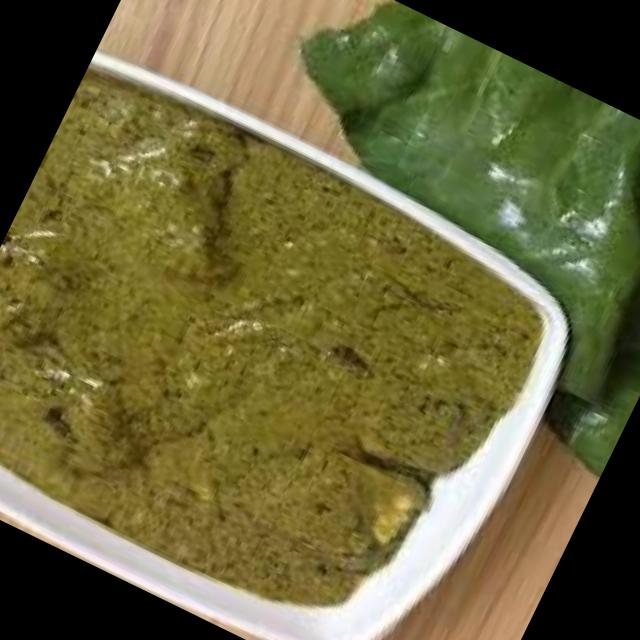
Dish: palak_paneer